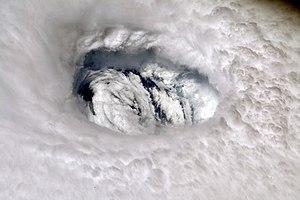
L’ouragan Dorian est le cinquième système tropical, la quatrième tempête tropicale, le second ouragan et le premier ouragan majeur de la saison 2019 dans l'Atlantique nord. Il a atteint la catégorie 5 dans l'échelle de Saffir-Simpson au moment de passer sur le nord des Bahamas et d'y demeurer près de 48 heures. Le Premier ministre de ce pays, Hubert Minnis, a déclaré que Dorian était la plus grande crise nationale de l'histoire de l'archipel. C'est également le plus intense ouragan ou ex-ouragan à frapper la Nouvelle-Écosse depuis l'ouragan Juan en 2003.